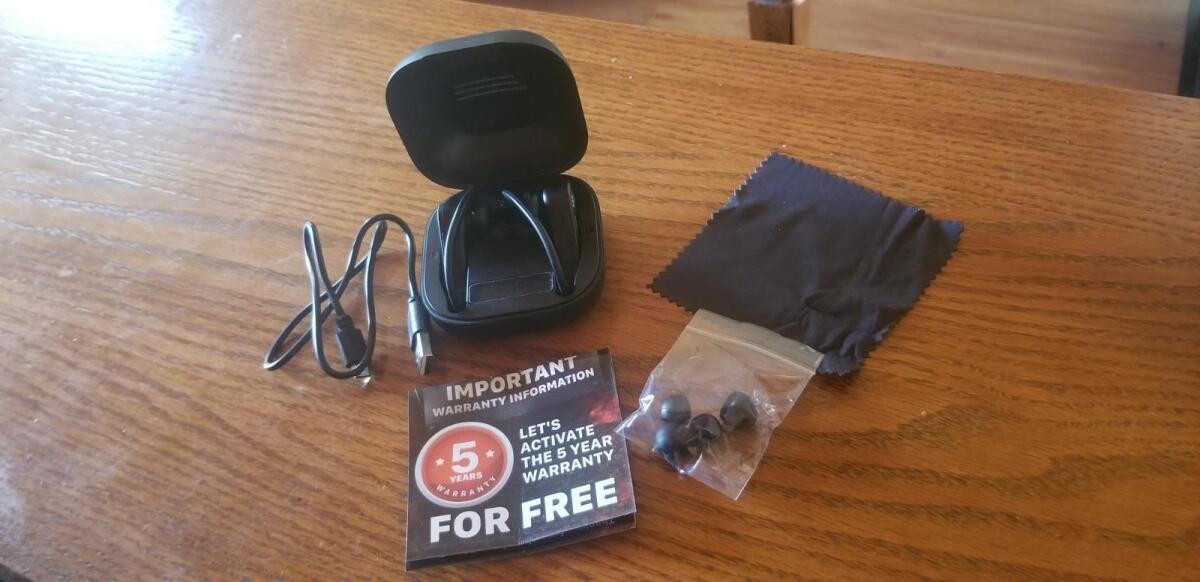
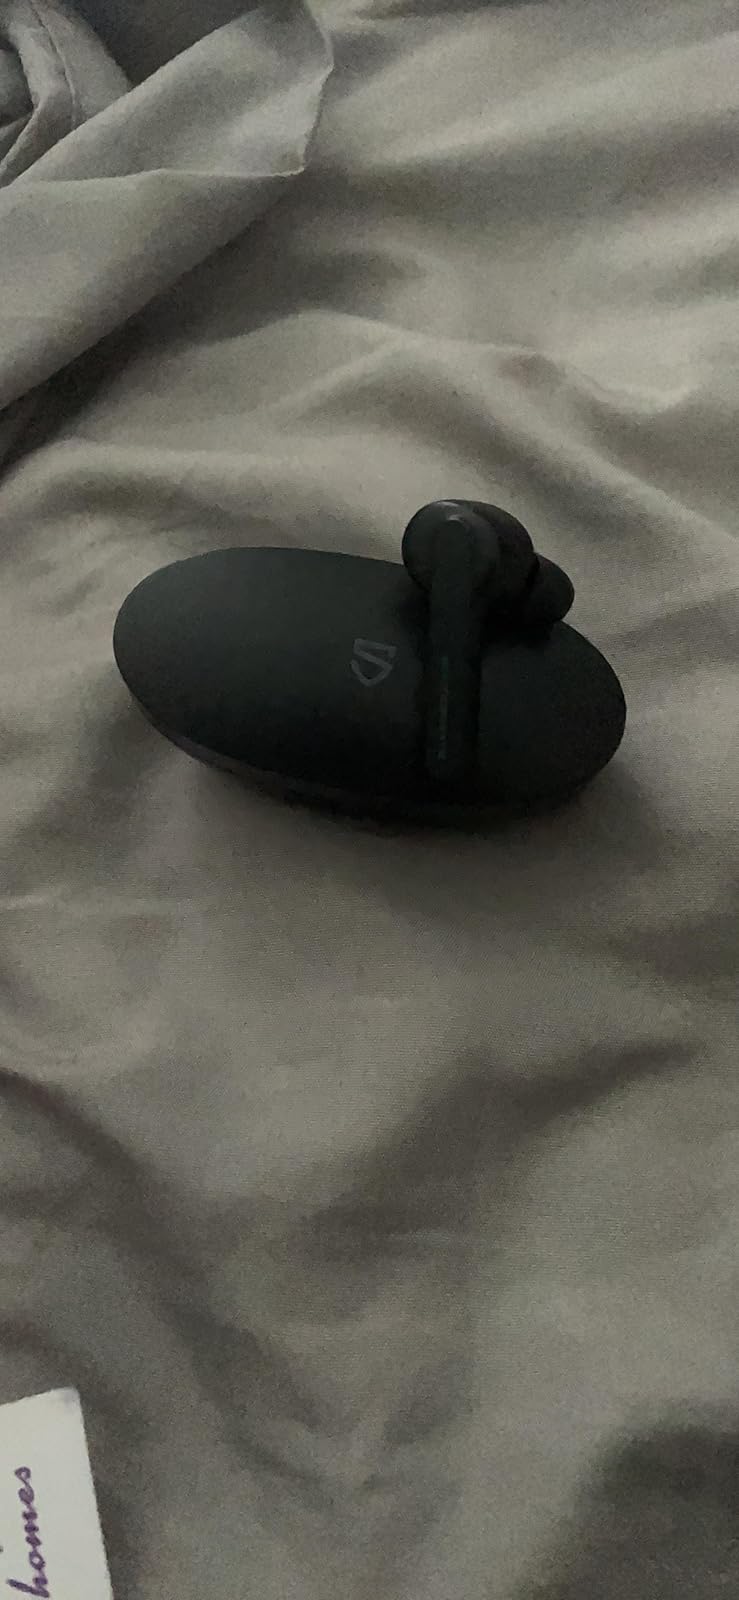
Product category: earbuds
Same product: no